William John Sullivan

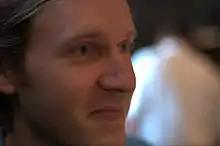
Sullivan at Free Software Foundation event, June 2006.

William John Sullivan (more commonly known as John Sullivan; born December 6, 1976) is a software freedom activist, hacker, and writer. John was formerly executive director of the Free Software Foundation (FSF), where he has worked since early 2003. He is also a speaker and webmaster for the GNU Project. He also maintains the Plannermode and delicious-el packages for the GNU Emacs text editor.